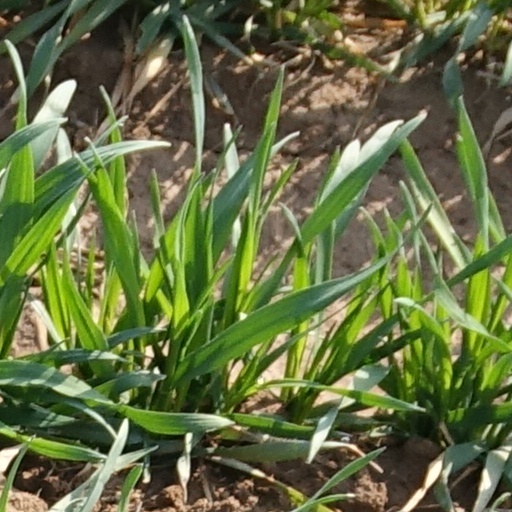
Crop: wheat